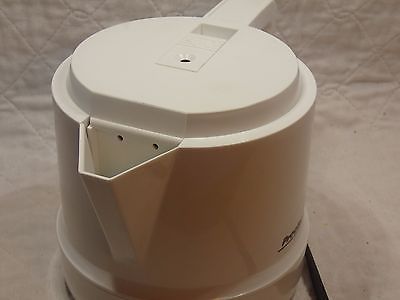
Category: kettle